Describe the emotion expressed in this image:  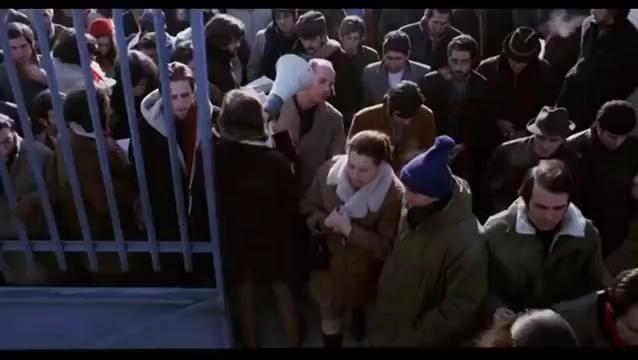
This person displays Suffering, valence and arousal with high intensity.